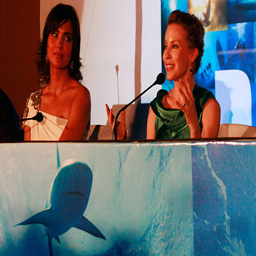
person and actor attend the press conference